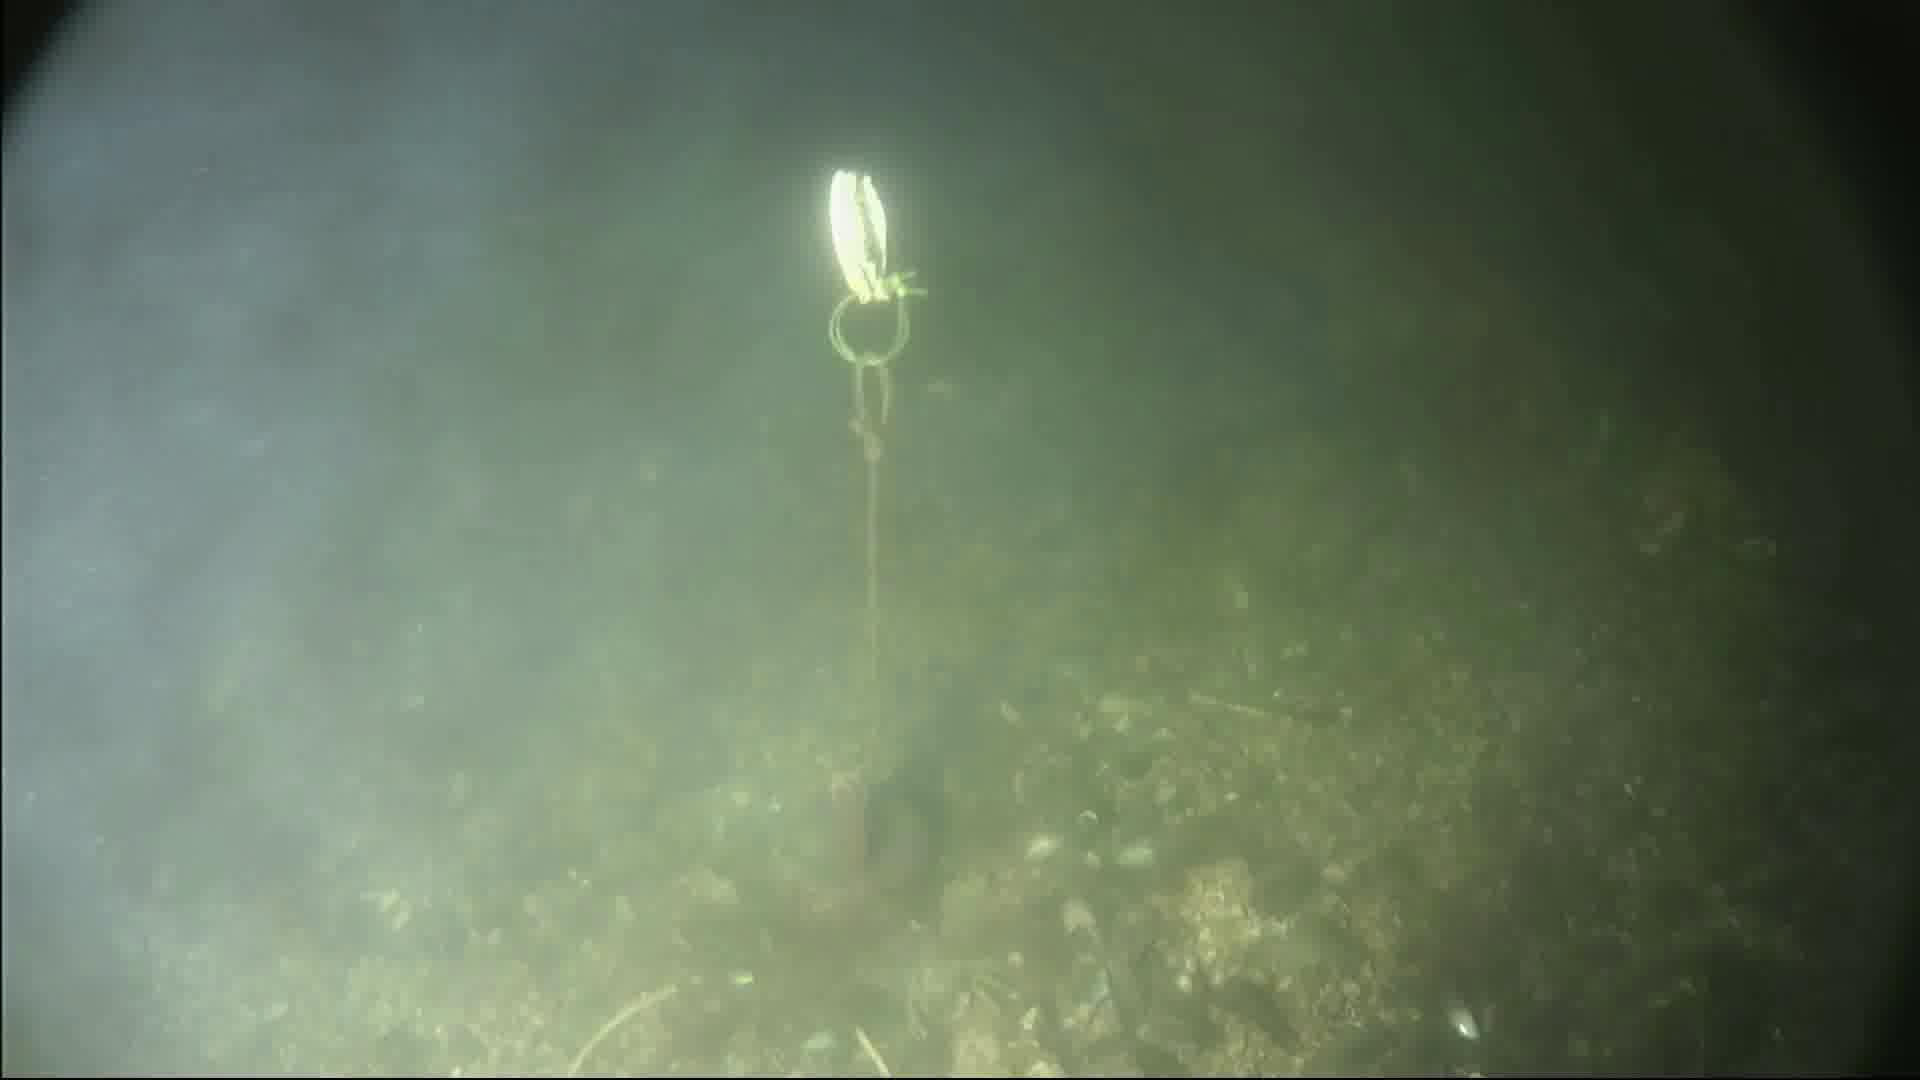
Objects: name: crab